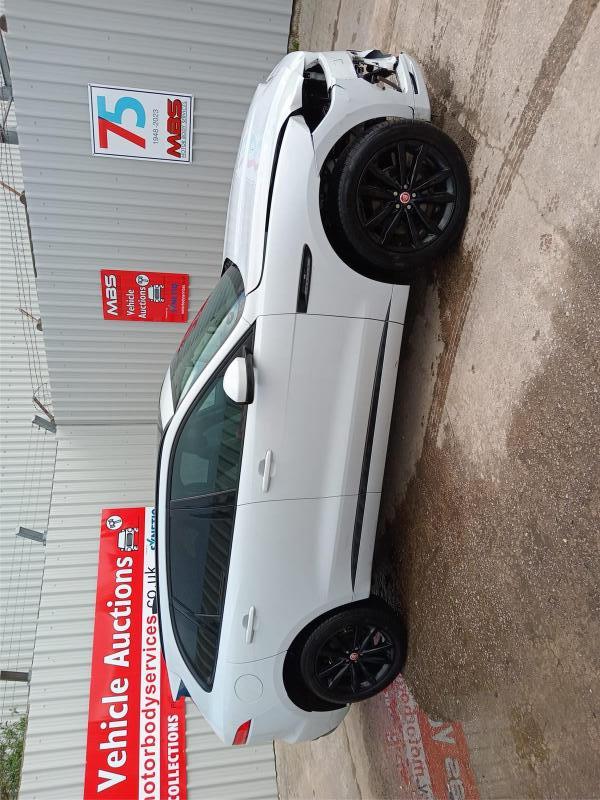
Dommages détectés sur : plaque d'immatriculation avant, pare-choc avant, feu avant droit, capot, aile avant droite, porte avant droite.
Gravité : majeur